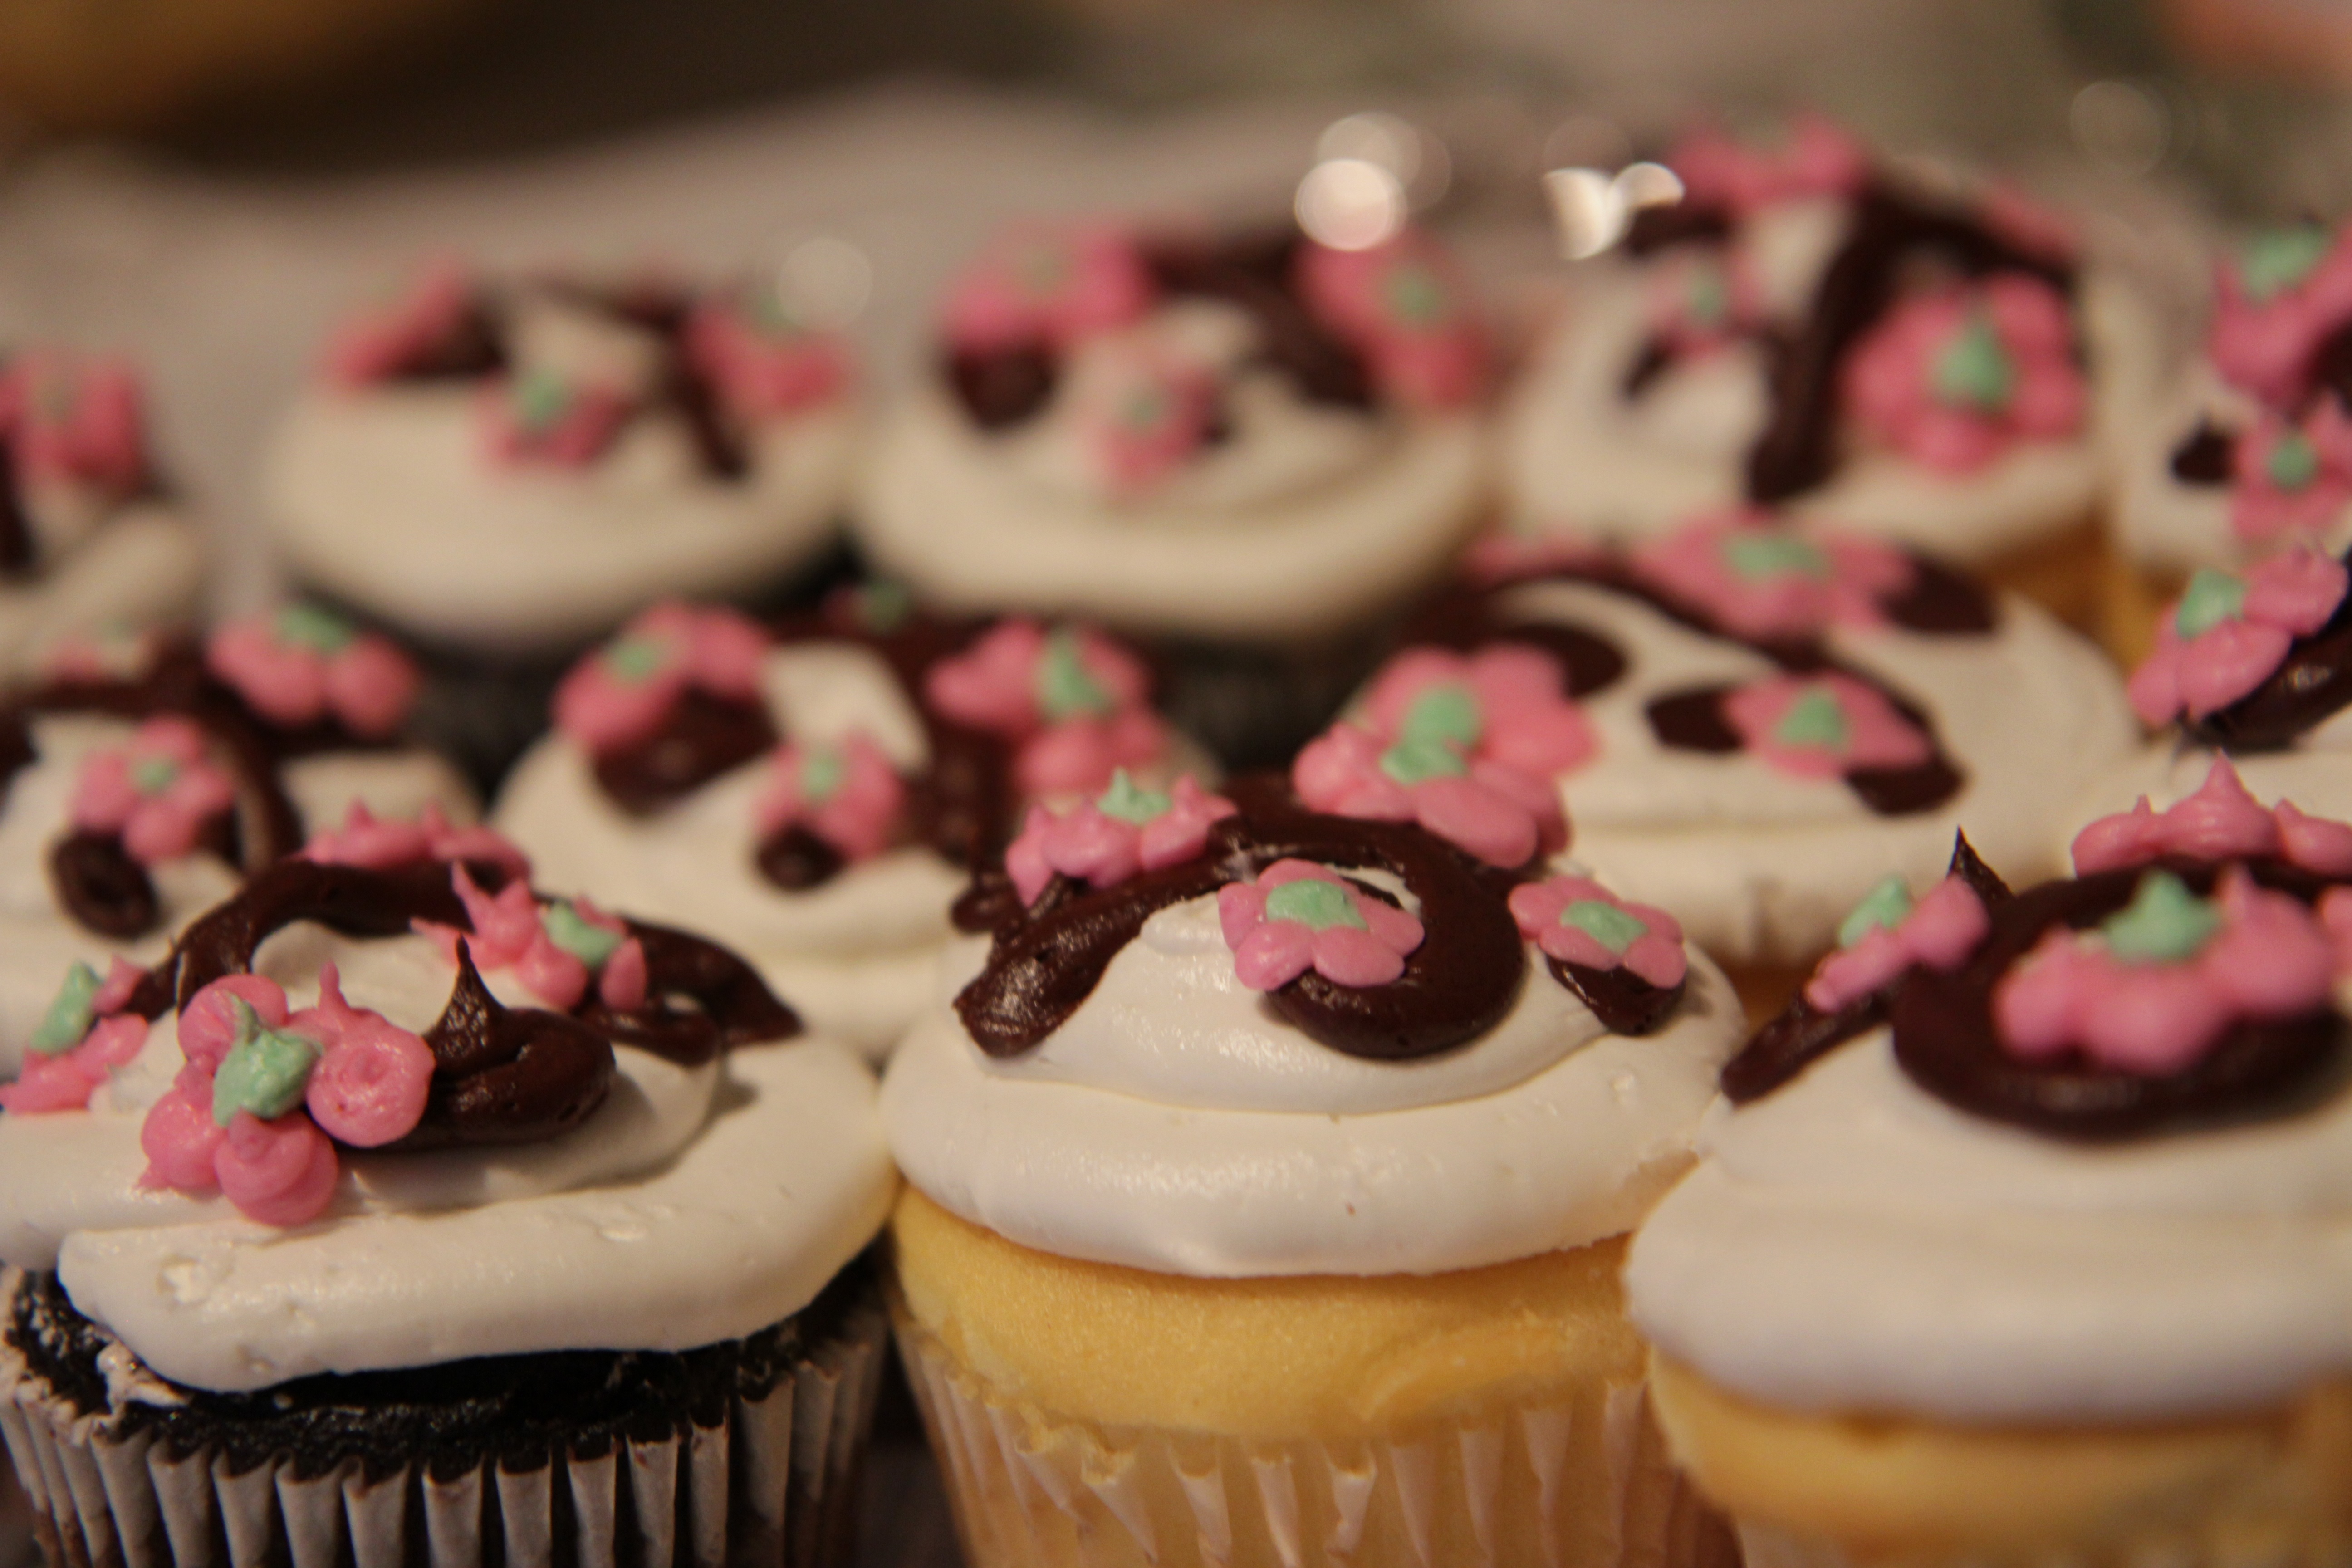
food, cupcake, baking, frosting, dessert, cake, baked, treats, icing, cupcakes, sweetness, flavor, buttercream